Samson

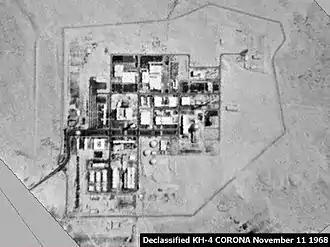
The nuclear research center near Dimona, as viewed from a Corona satellite in the late 1960s. Israel's nuclear strategy is often called the Samson Option.

Samson also strongly resembles Shamgar, another hero mentioned in the Book of Judges, who, in , is described as having slain 600 Philistines with an ox-goad.